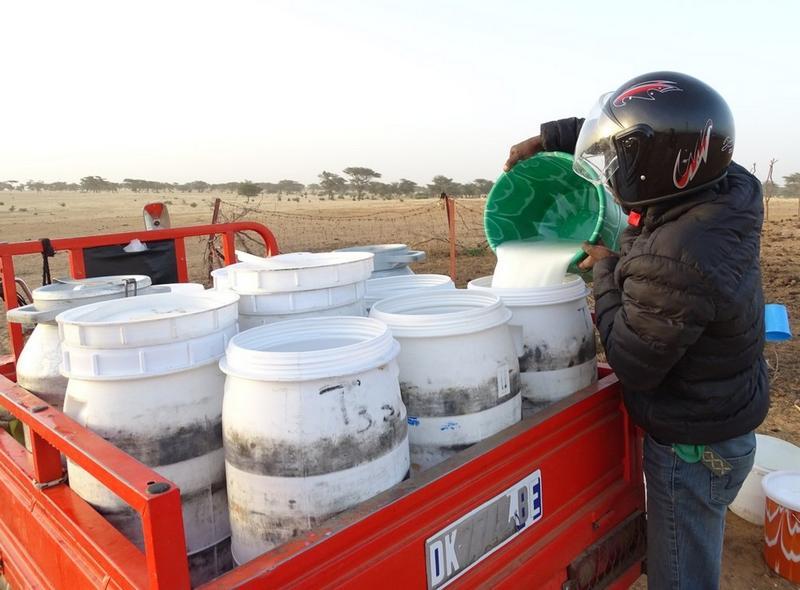
Kwa vile naona mtu  au mfnayikazi ambaye anatumia kokoto yake ama hii gari yake ndogo kubeba maziwa kwenye shamba ya ng'ombe na kupeleka kwa sokoni kuuza.